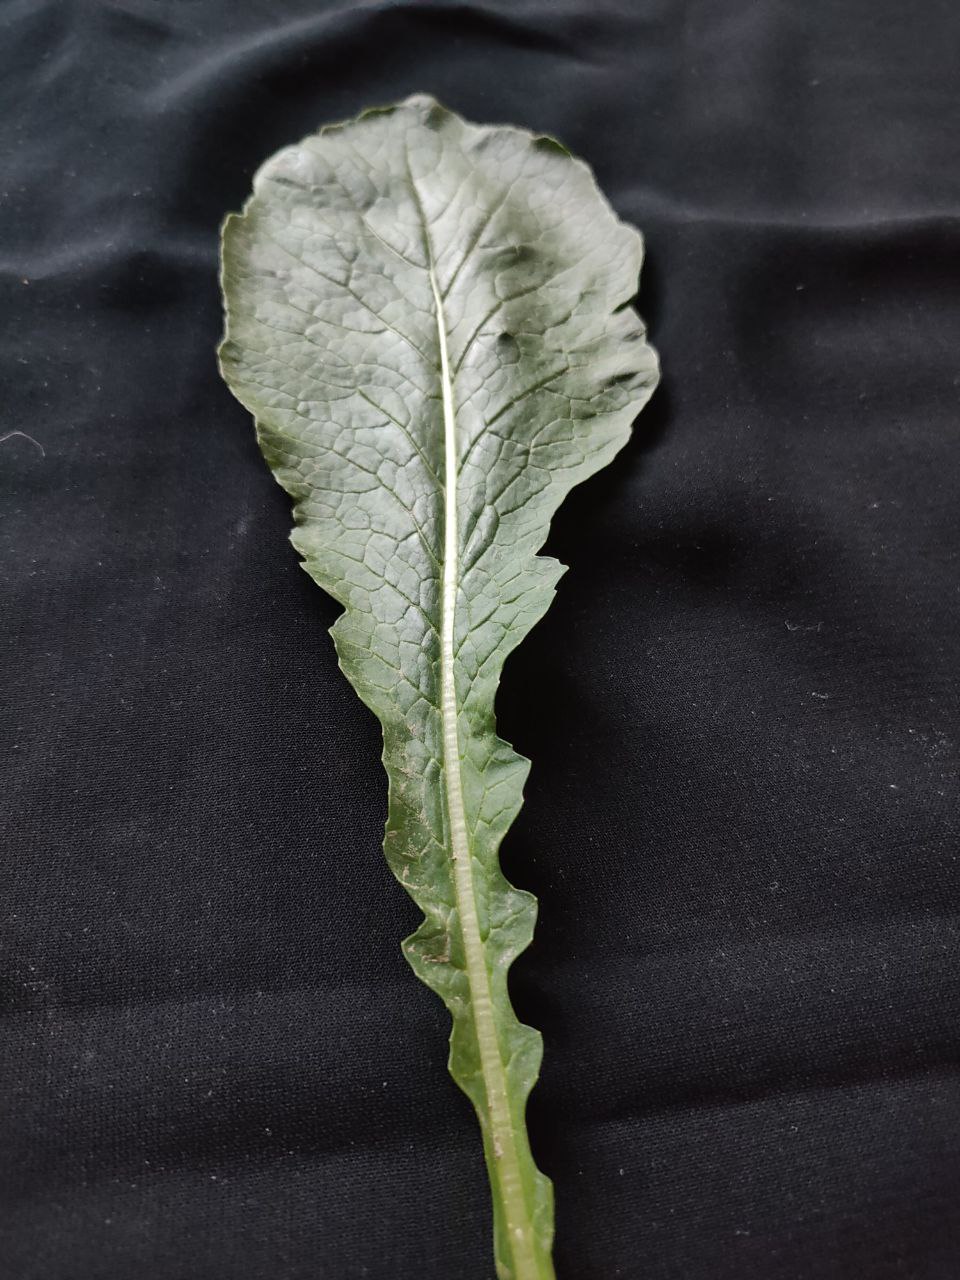
Label: Fresh leaf